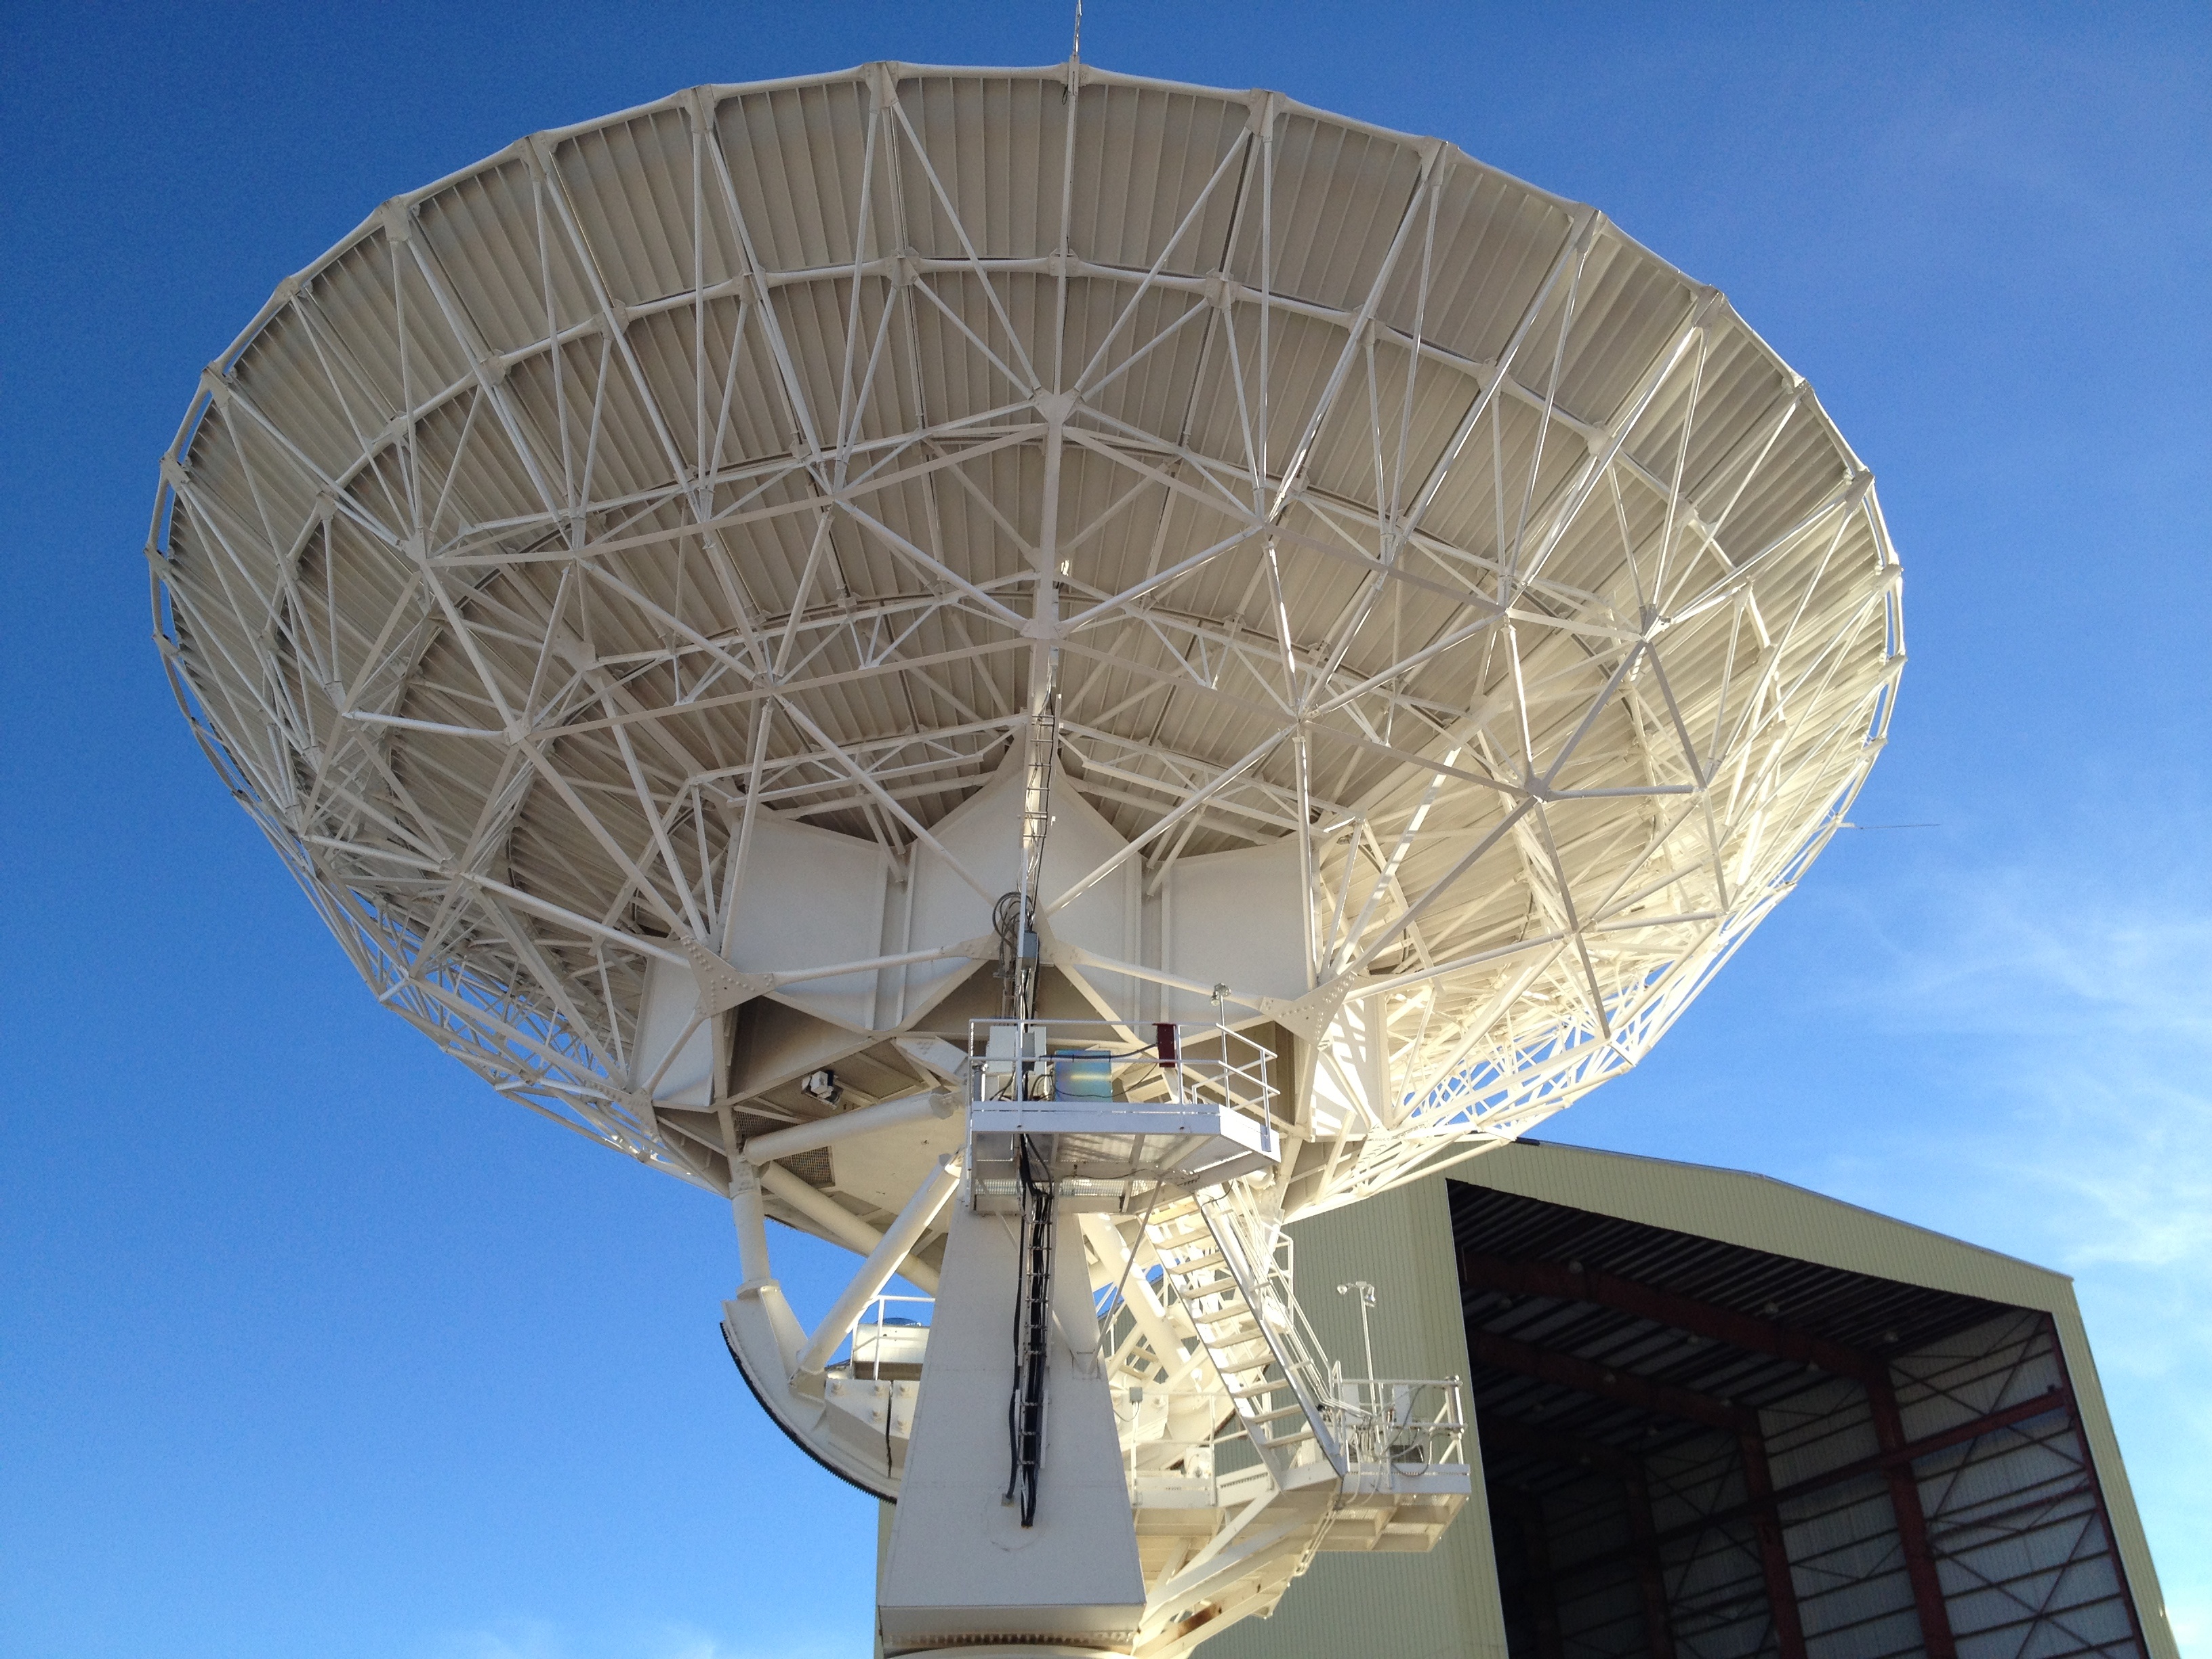
structure, technology, ceiling, energy, vla, radio telescope, daylighting, telecommunications engineering